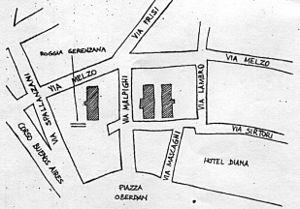
Casa Guazzoni est un immeuble de Milan en via Malpighi 12 en style Art nouveau.
Casa Galimberti est un immeuble de Milan au 3, via Malpighi.